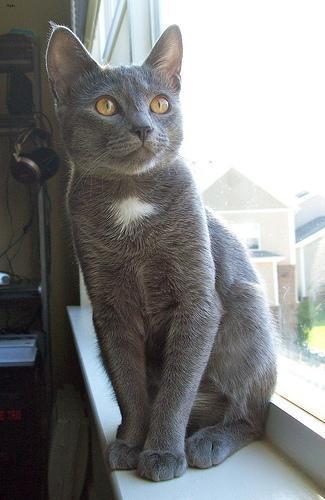
Russian Blue